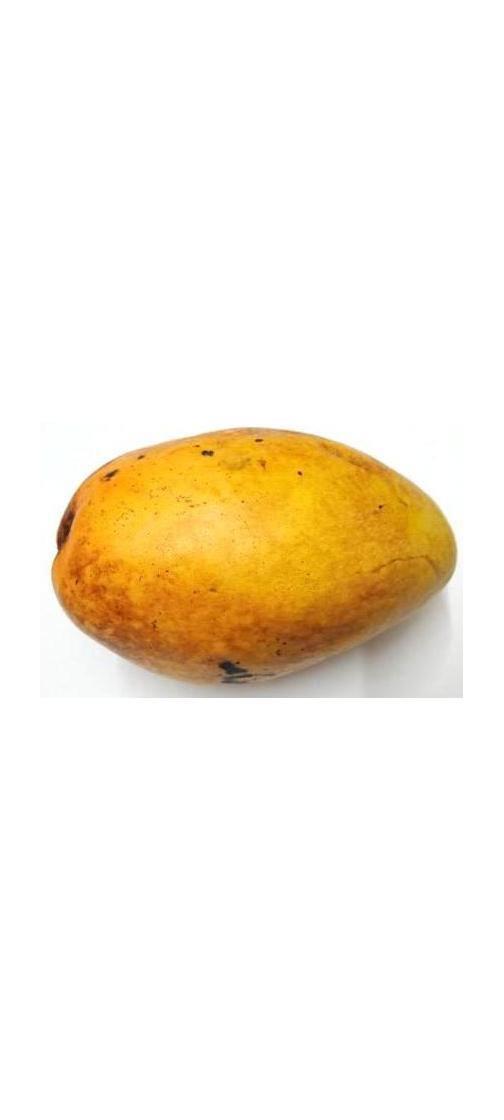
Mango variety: Bari-11